Timber Creek Road Camp Barn

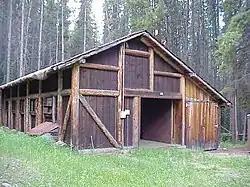
Front of the barn

The Timber Creek Road Camp Barn was built in 1931 to support the construction of Trail Ridge Road in Rocky Mountain National Park. The design is attributed to Thomas Chalmers Vint of the National Park Service Branch of Plans and Designs. The barn was moved in 2002 and used for storage. It was listed on the National Register of Historic Places in 1987, and was delisted in 2022.